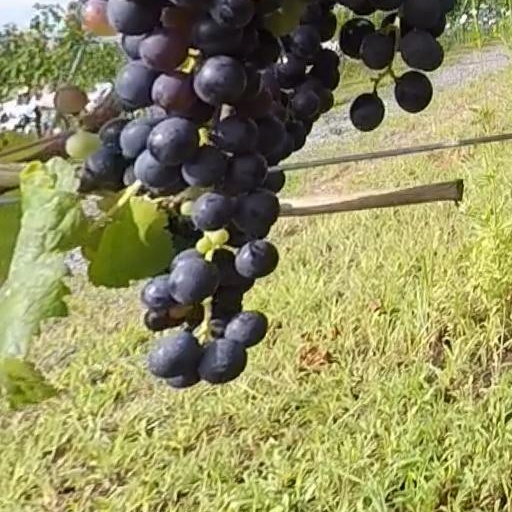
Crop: grape